Wizard (novel)

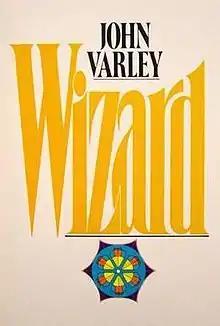
First edition cover (hardcover)

Wizard is a 1980 science fiction novel by American writer John Varley. It is the second book in his Gaea Trilogy. It was nominated for the Hugo Award for Best Novel in 1981.